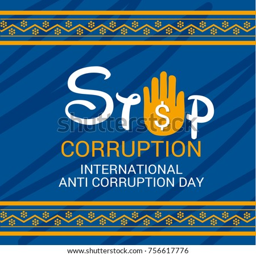
vector illustration of a background for holiday .